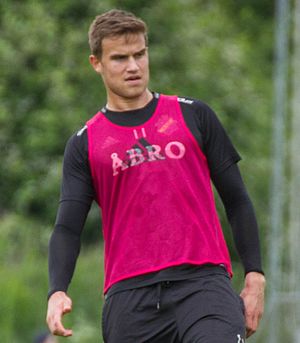
Eero Markkanen
Markkanen training with AIK in 2016
Eero Pekka Sakari Markkanen er en finsk professionel fodboldspiller, der spiller som angriber for Finlands landshold og PSM Makassar i Liga 1. Han er søn af den tidligere basketballspiller Pekka Markkanen og den ældre bror til Chicago Bulls spiller Lauri Markkanen.